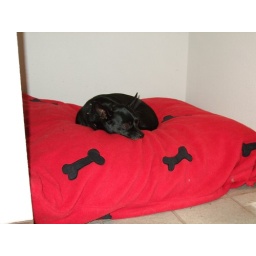
Cuddles keeping out of the way on her pillow in the kitchen pantry.